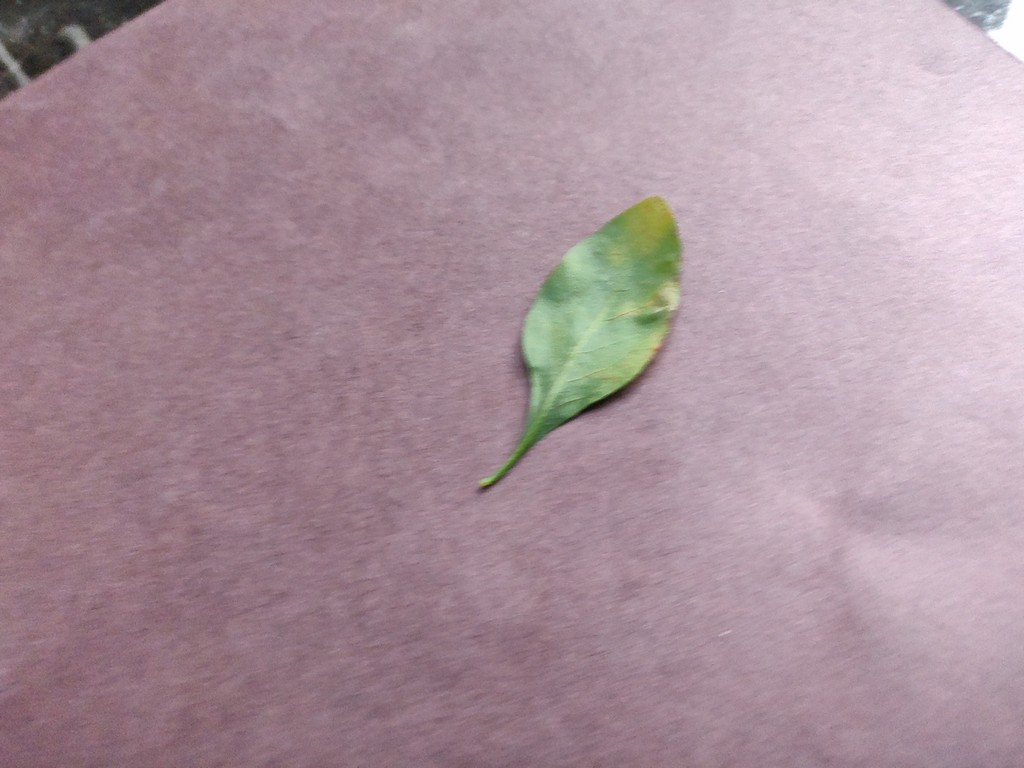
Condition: Unhealthy
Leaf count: single
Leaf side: back